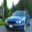
Label: automobile